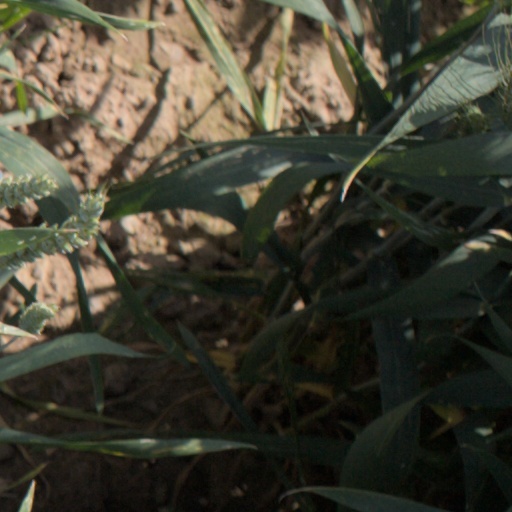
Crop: wheat